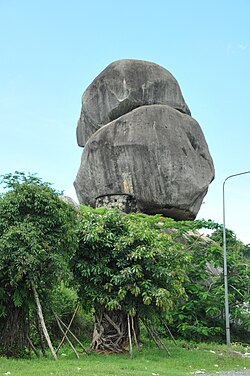
user: text: Có bao nhiêu tảng đá lớn được xếp chồng lên nhau trong ảnh?
assistant: text: Hai.

user: text: Công trình đá tự nhiên kết hợp kiến trúc trong ảnh có tên gọi là gì?
assistant: text: Công trình này là một phần của quần thể di tích thắng cảnh quốc gia có tên gọi là Đá Ba Chồng, thuộc huyện Định Quán, tỉnh Đồng Nai. Bên dưới khối đá có một ngôi chùa nhỏ tên là Chùa Thiên Chơn (hoặc Chùa Đá Chồng).

user: text: Ngôi chùa dưới khối đá này có ý nghĩa văn hóa hay tôn giáo gì?
assistant: text: Đây là một địa điểm thờ tự và hành hương quan trọng của Phật giáo địa phương, thu hút du khách đến chiêm bái và tham quan du lịch tâm linh.

user: text: Ngôi chùa này nằm ở tỉnh nào của Việt Nam và điểm đặc biệt nào đã thu hút du khách đến đây?
assistant: text: Ngôi chùa nằm ở huyện Định Quán, tỉnh Đồng Nai. Điểm đặc biệt thu hút du khách là khối đá tự nhiên khổng lồ xếp chồng lên nhau một cách kỳ vĩ, thách thức trọng lực qua hàng triệu năm, tạo nên một cảnh quan địa chất độc đáo.